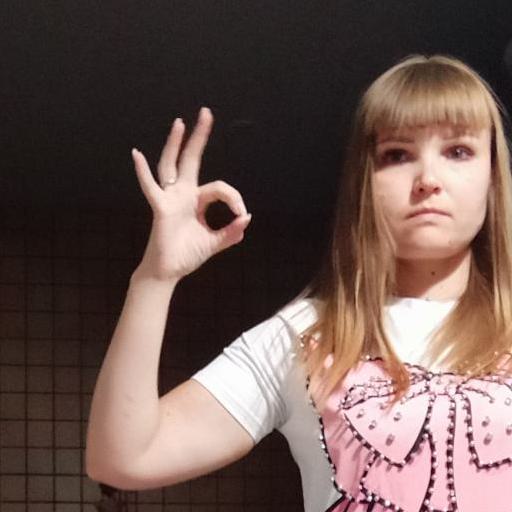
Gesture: ok